Poverty in Austrian Galicia

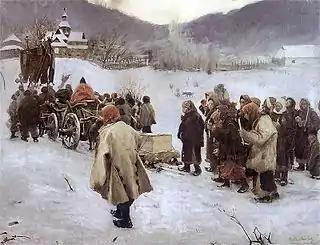
"Hutsul Funeral", by Teodor Axentowicz, 1882

Poverty in Austrian Galicia was extreme, particularly in the late 19th century. Reasons included little interest in reforms on the part of major landowners and the Austrian government, population growth resulting in small peasant plots, inadequate education, primitive agricultural techniques, a vicious circle of chronic malnutrition, famines and disease, reducing productivity.